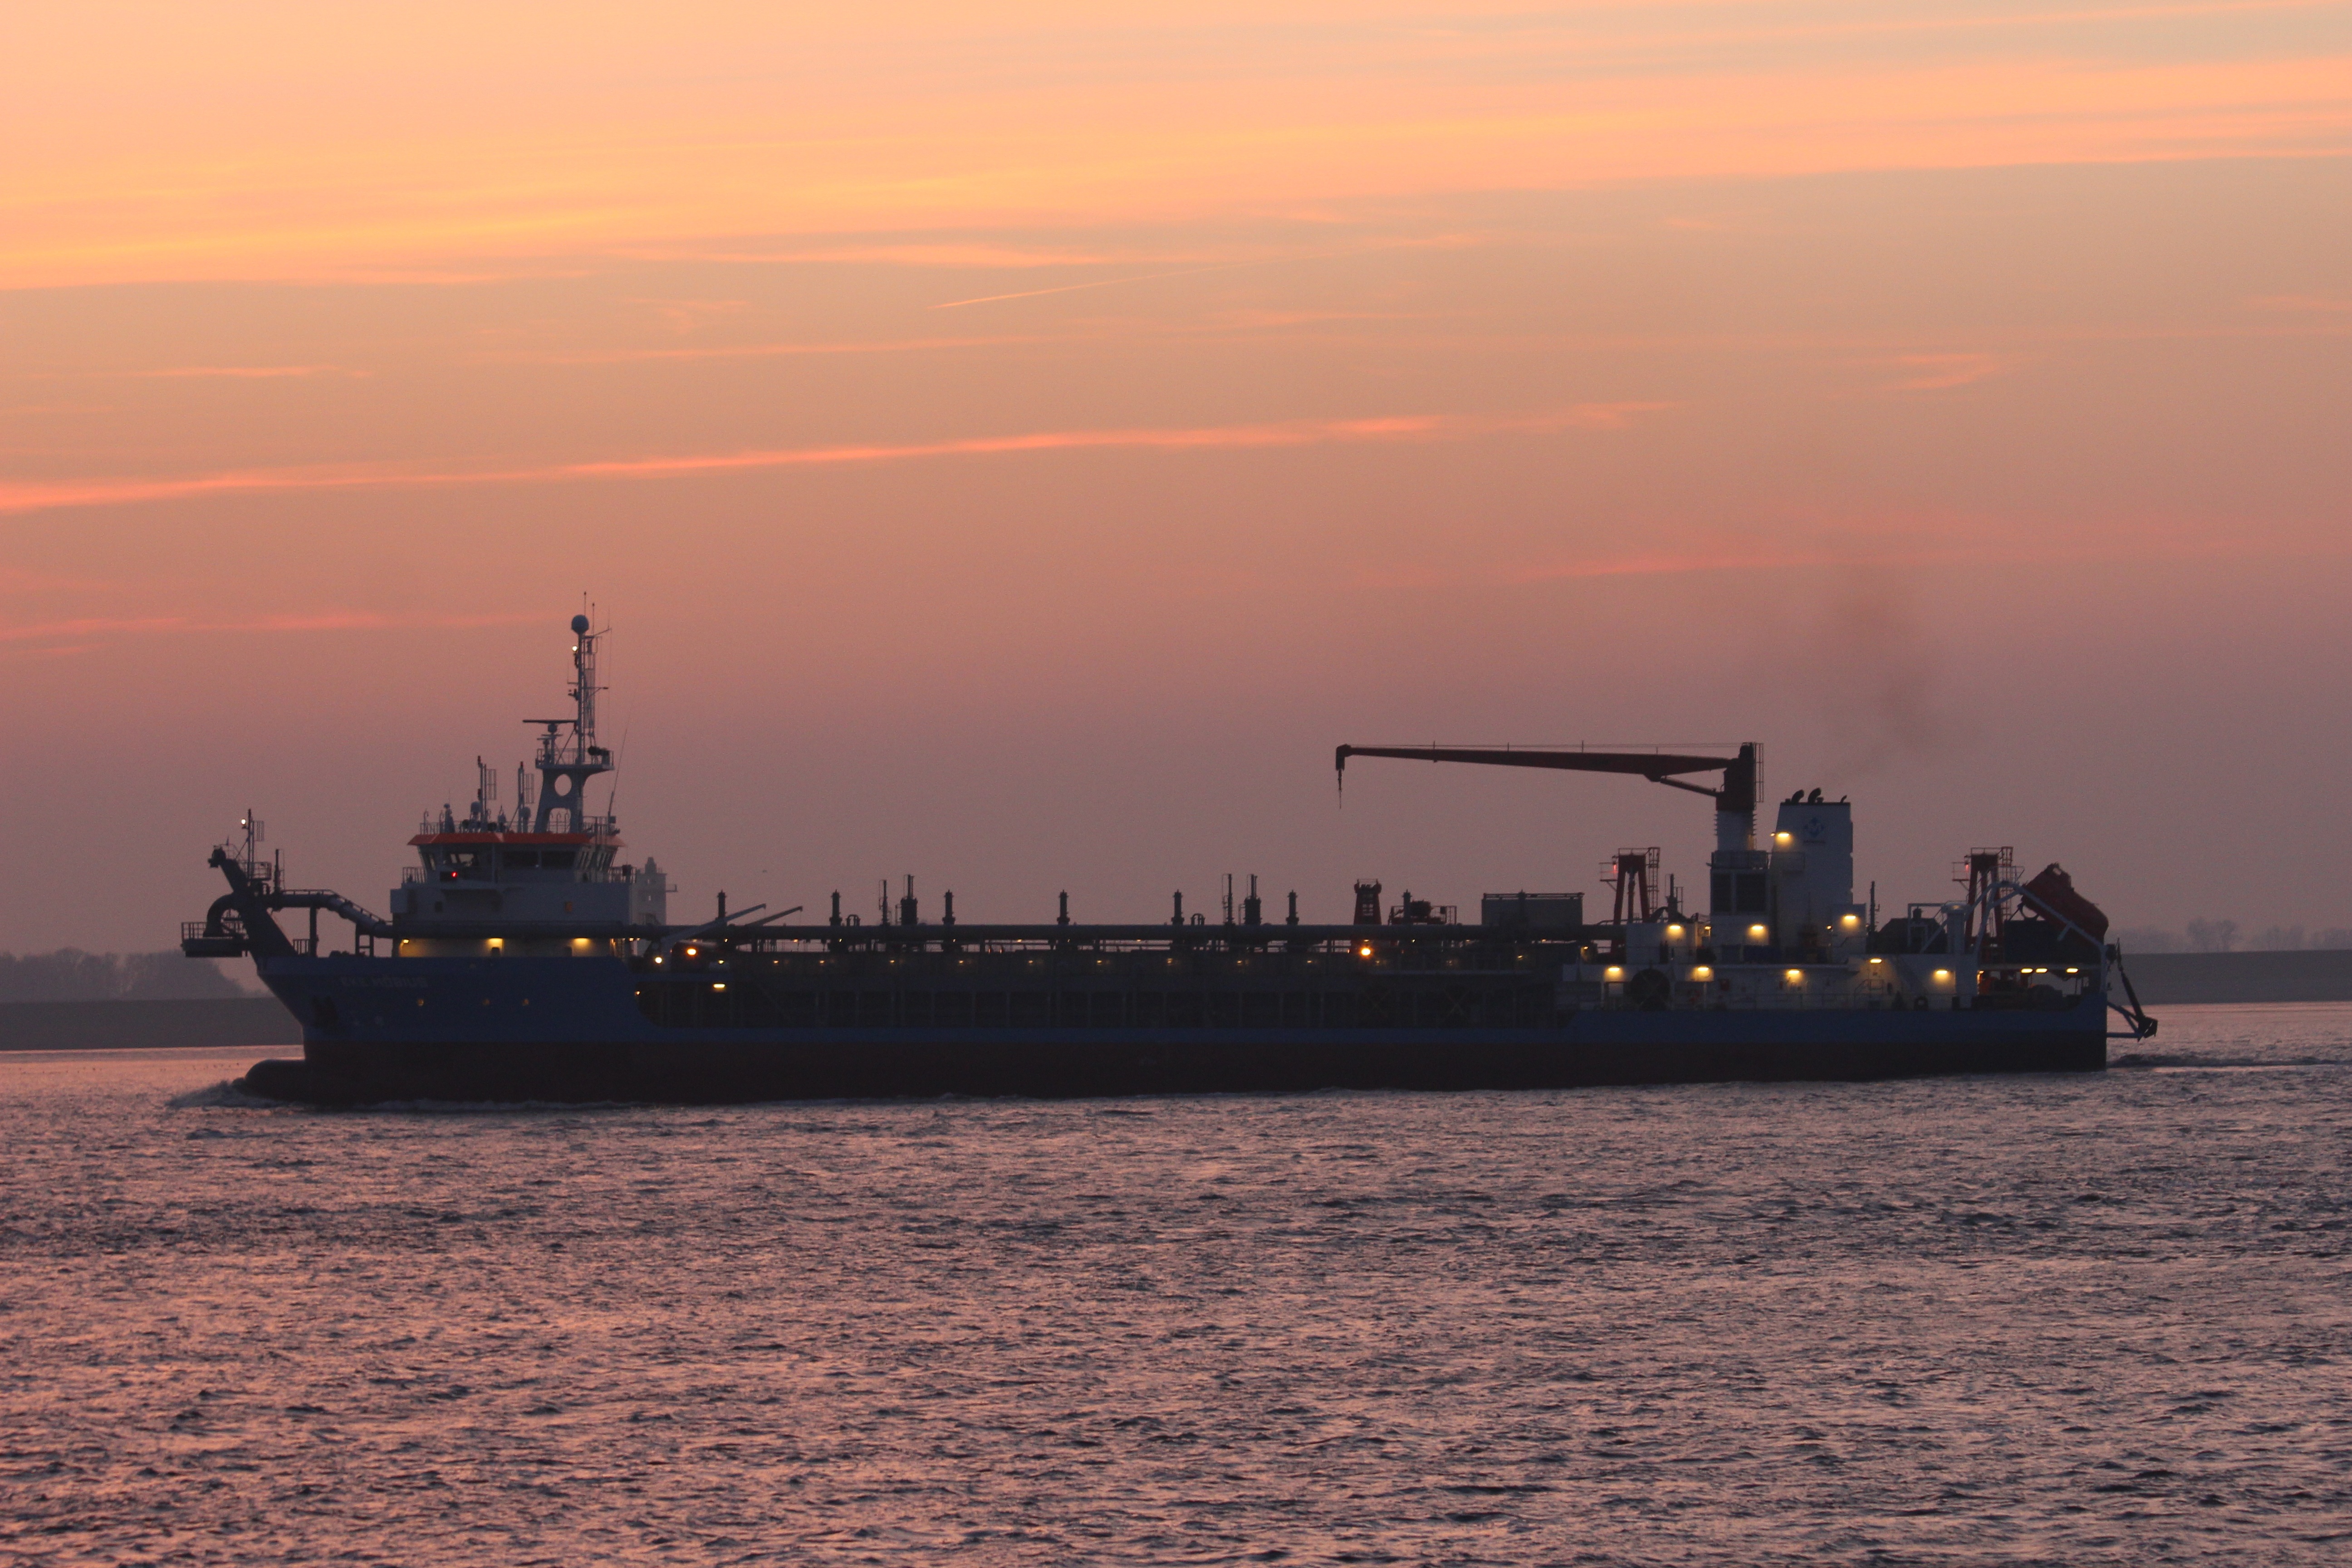
sea, coast, ocean, sunrise, sunset, dawn, ship, dusk, vehicle, bay, cargo ship, channel, watercraft, dike, weser, freight transport, bremerhaven, oil tanker, tank ship, bulk carrier, offshore drilling